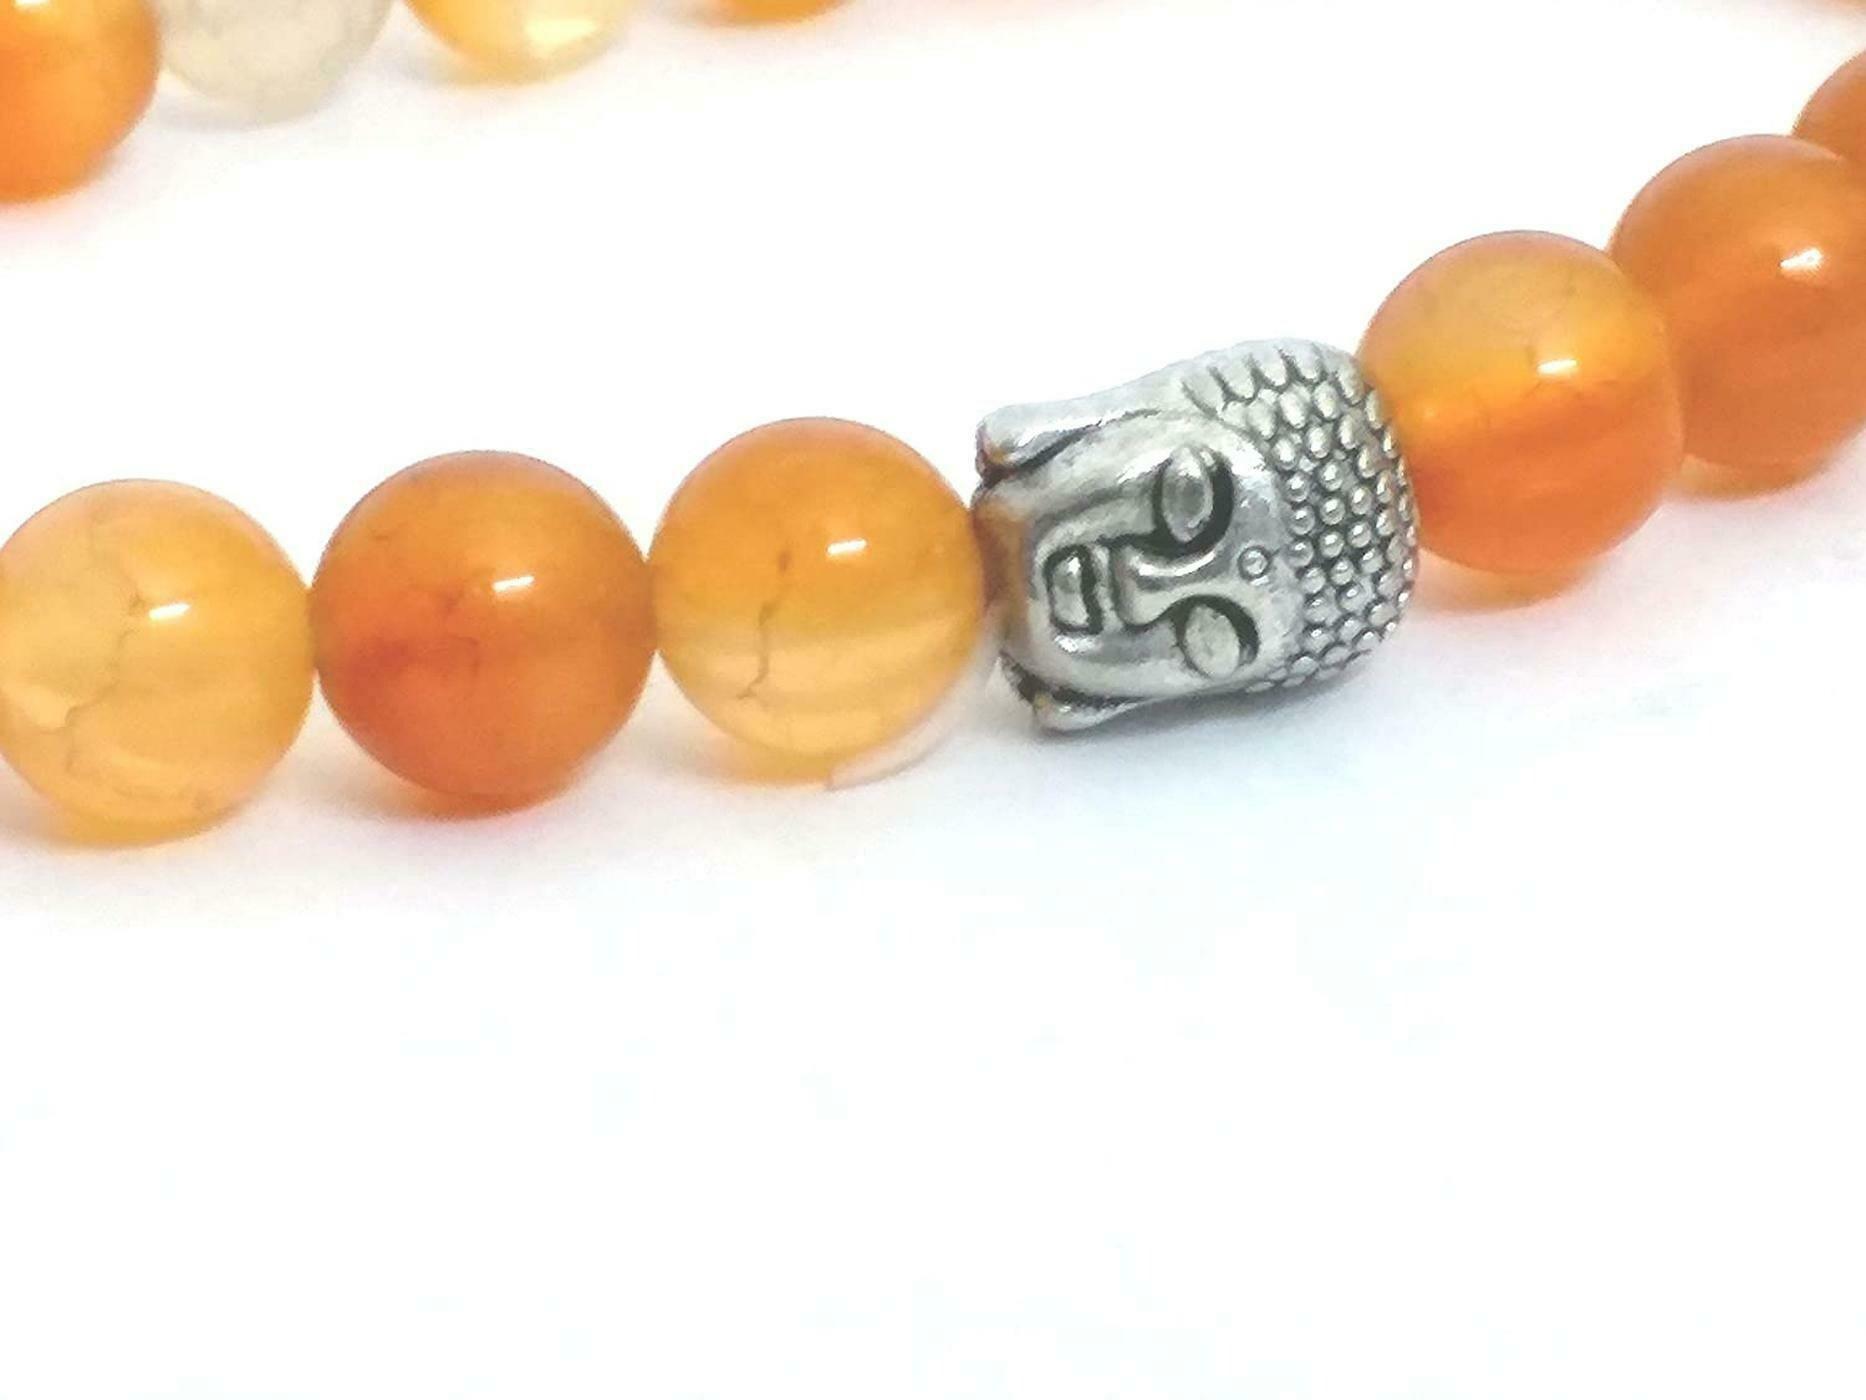
Astroghar Orange Carnelian Buddha Poweredr Stretch 8 mm Bracelet For Men And Women
Type: Bracelets & Bangles
Brand: ASTROGHAR
Price: Rs. 350
 Carnelian Buddha Power Stretch Bracelet 8 Mm -Carnelian Is A Variety Of Chalcedony. Carnelian Is A 17th Anniversary Gemstone. Chakras -Base Chakra , Sacral Chakra Zodiac -Taurus , Cancer , Leo , Virgo Planet - Mars Element - Fire Typical Colours - Clear-To-Translucent Reddish-Brown Which May Vary From A Pale Orange, To An Intense Almost-Black. A Stabilising Stone Note - Image Shown Above Is Indicative Only, As A Stone Is Born From Nature It May Slightly Differ In Color, Shape and Lusture From Each Other Just Like Two Humans Are Not Born Exactly Same. ============================================ Medical Disclaimer All Above Mentioned Descriptions Are According To Indian and Chinese Mythology and The Seller Takes No Responsibility Whatsoever For Any Claim Made In The Descriptions. Healing Benefits Of Stones Should Not Be Intended As A Substitute For Advice From Your Physician Or Other Healthcare Professional.
Features: 8 MM BEAD SIZE,BENEFICIAL FOR Chakras -BASE CHAKRA , SACRAL CHAKRA,BENEFICIAL FOR Zodiac RASHI -TAURUS , CANCER , LEO , VIRGO,Planet - Mars Element - Fire Typical colours - Clear-to-translucent reddish-brown which may vary from a pale orange, to an intense almost-black.,Medical Disclaimer All Above mentioned Descriptions are according to Indian and Chinese Mythology and the seller takes no Responsibility whatsoever for any claim made in the Descriptions. Healing benefits of stones should not be intended as a substitute for advice from your physician or other healthcare professional.
Included: Pack of 1 Orange Bracelet